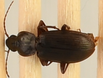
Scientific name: Calathus advena
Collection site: Niwot Ridge NEON (NIWO), plot NIWO_009